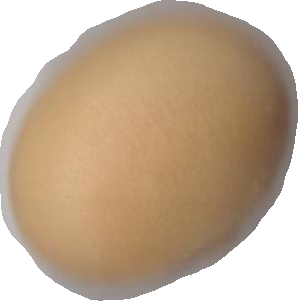
Variety: Dega